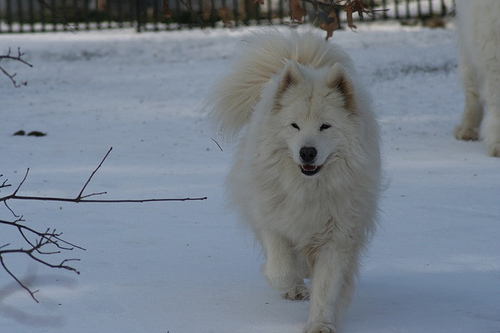
Breed: samoyed